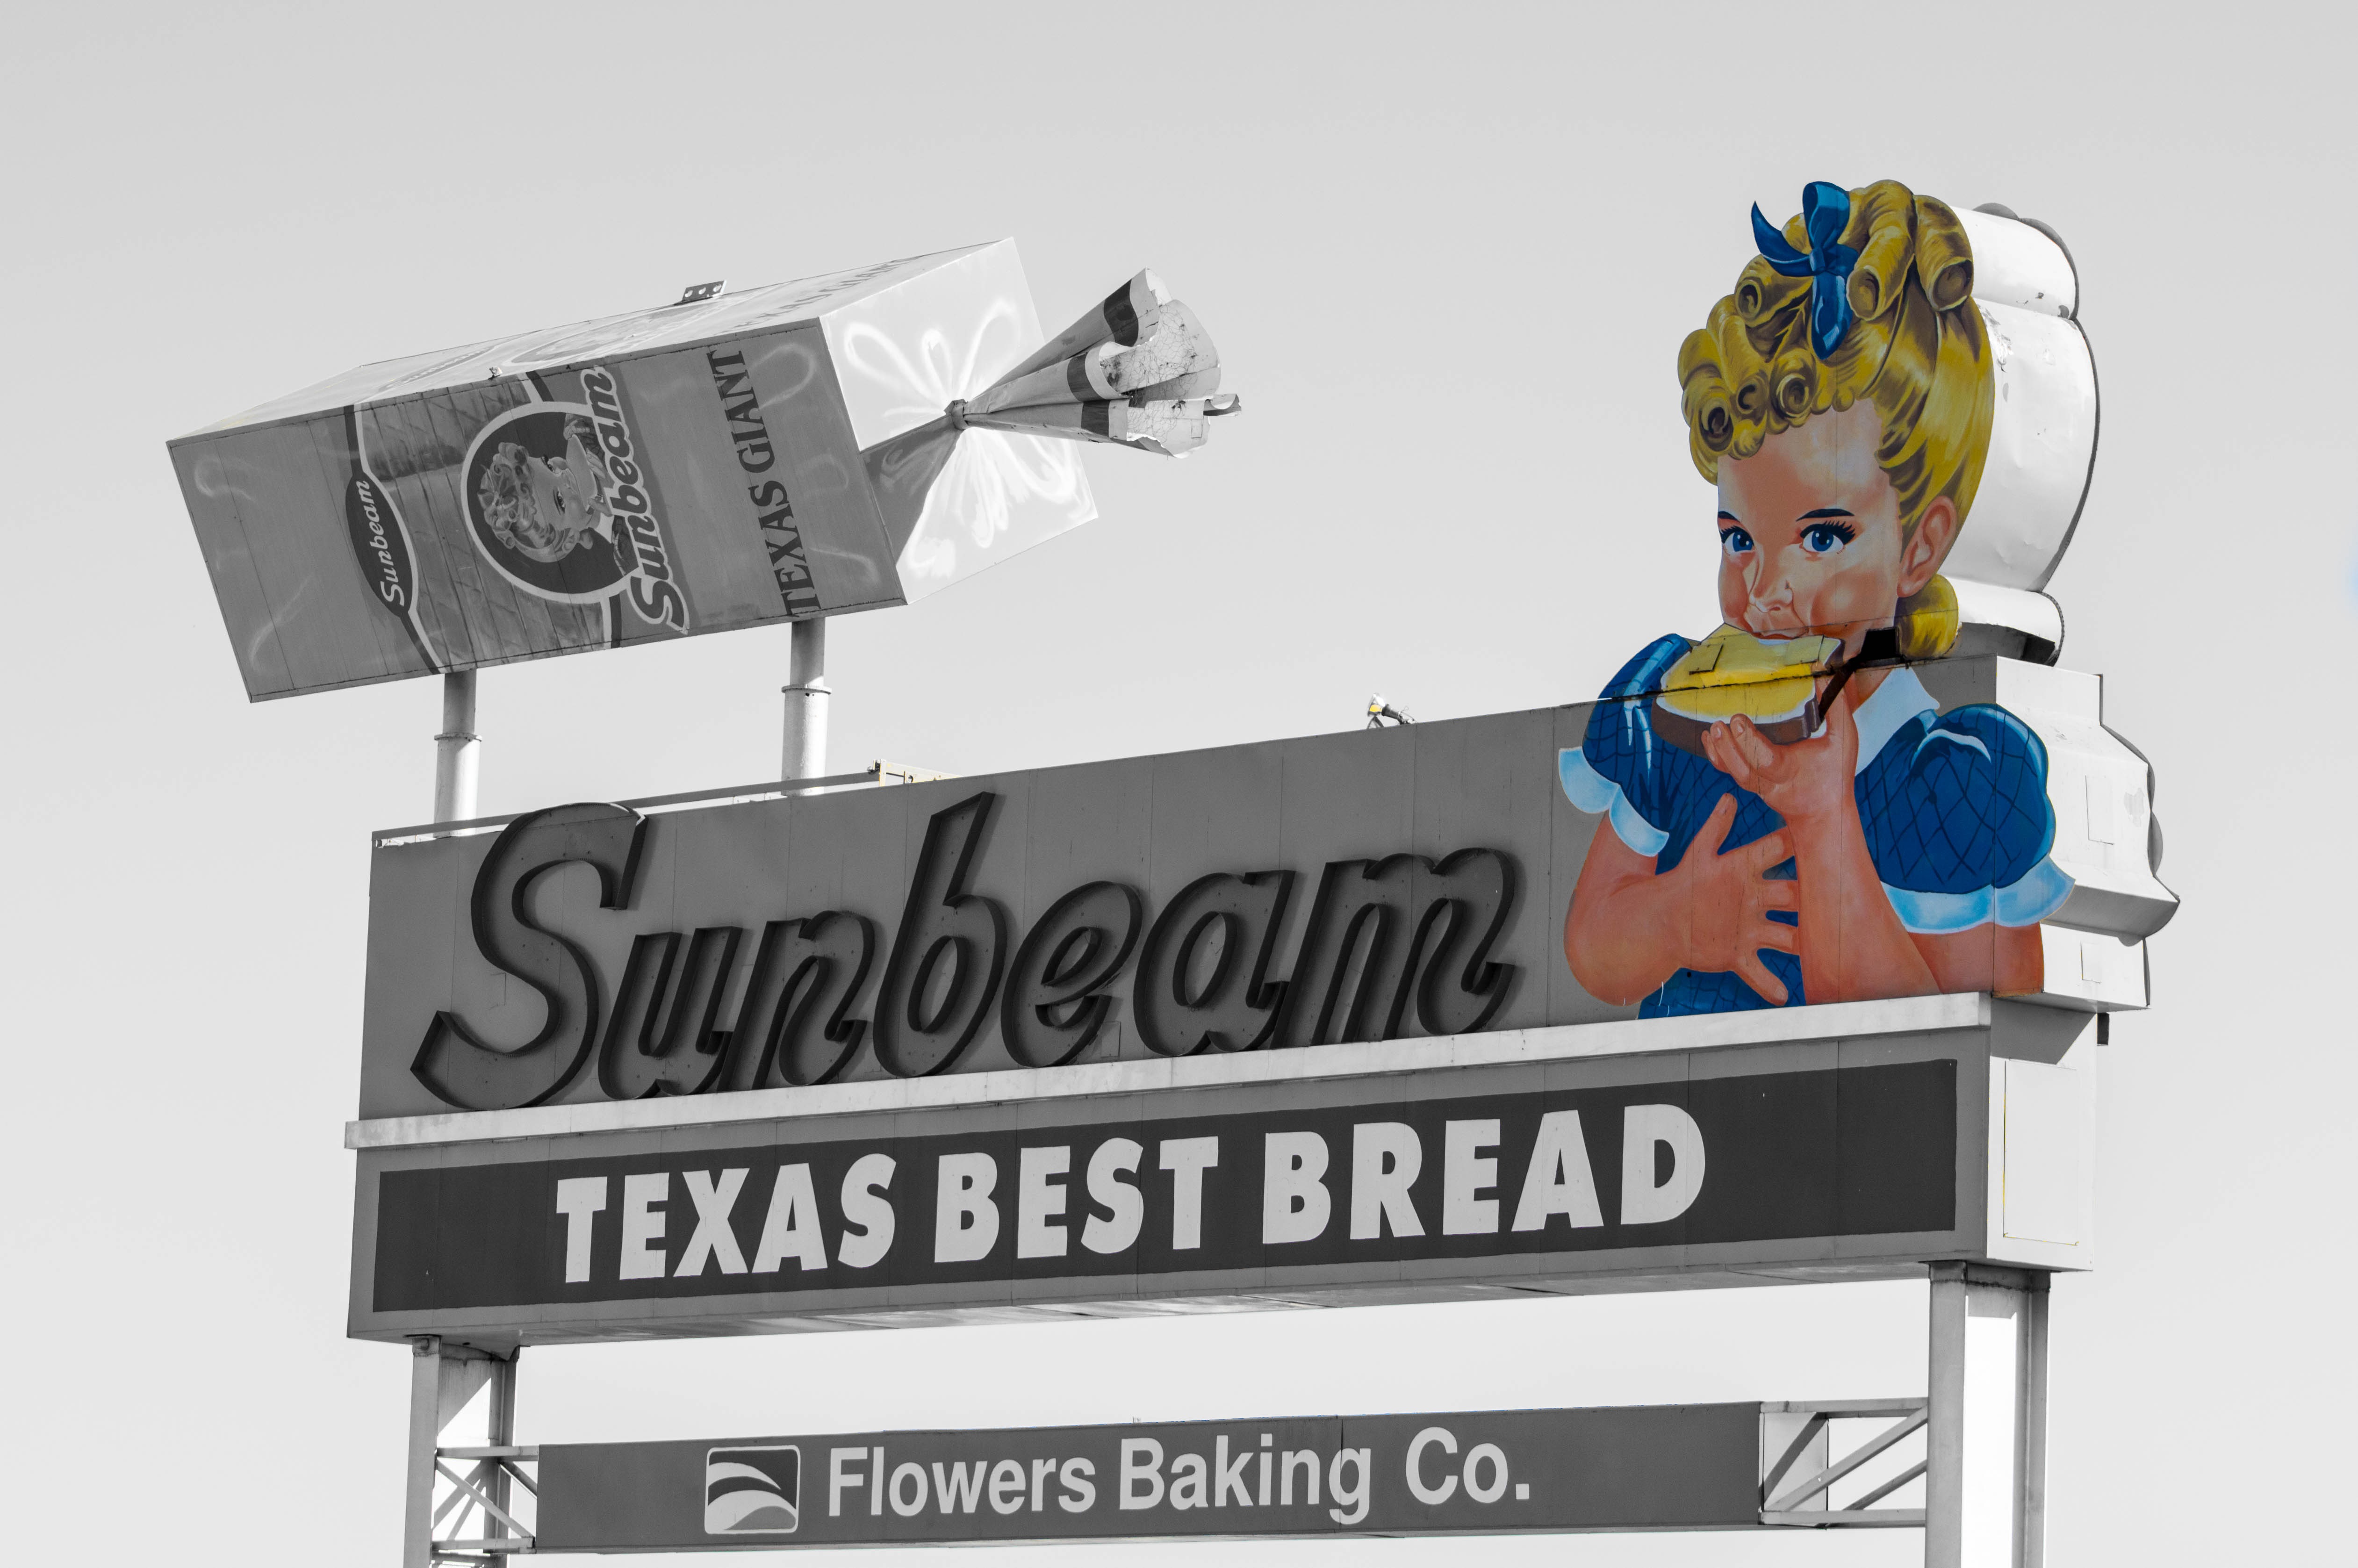
advertising, toast, illustration, texas, sunbeam, cartoon, color key, el paso